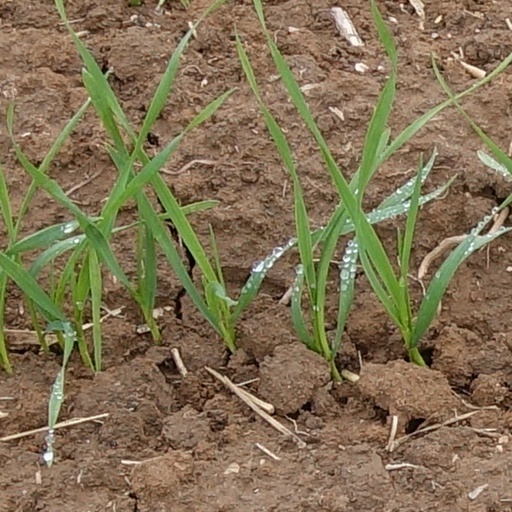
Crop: wheat